MC5: A True Testimonial

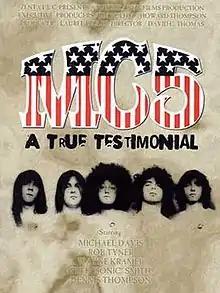
Promotional poster

MC5: A True Testimonial, also written as MC5 * A True Testimonial, is a 2002 feature-length documentary film about the MC5, a Detroit-based rock band of the 1960s and early 1970s. The film was produced by Laurel Legler and directed by David C. Thomas; the couple spent more than seven years working on the project.